Team Human

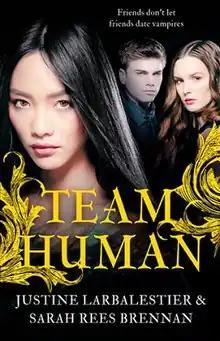
First edition (Australian)

Team Human is a young adult novel co-written by Justine Larbalestier and Sarah Rees Brennan. It was published in 2012 by Allen and Unwin in Australia and by Harper Teen, a division of HarperCollins in the US. The book came out of the authors' shared love of vampire stories, and is both parody and celebration of the genre. The book is dedicated to a long list of authors who have written in the genre, including Stephen King, Stephenie Meyer, Anne Rice, Bram Stoker, and Larbalestier's husband Scott Westerfeld.